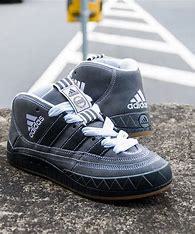
Brand: Adidas
Model: Adimatic